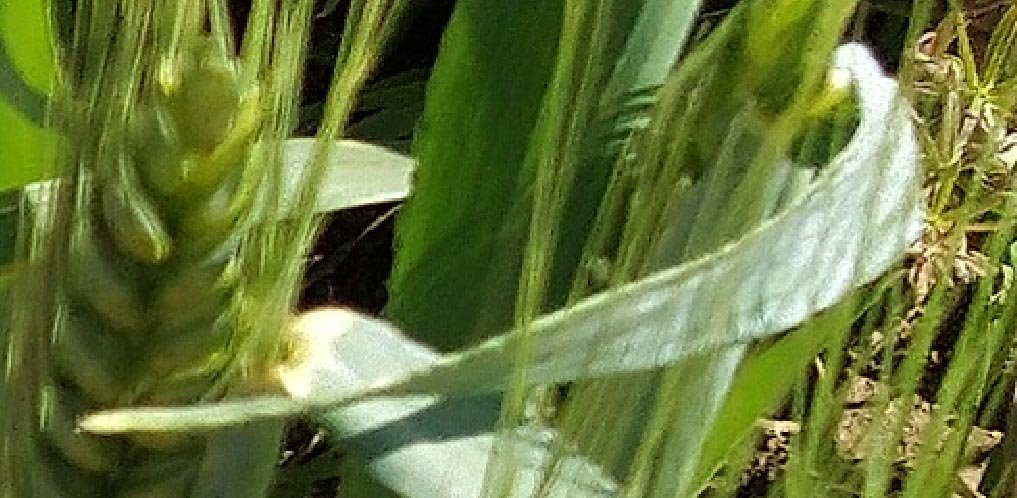
Label: Wheat___Healthy